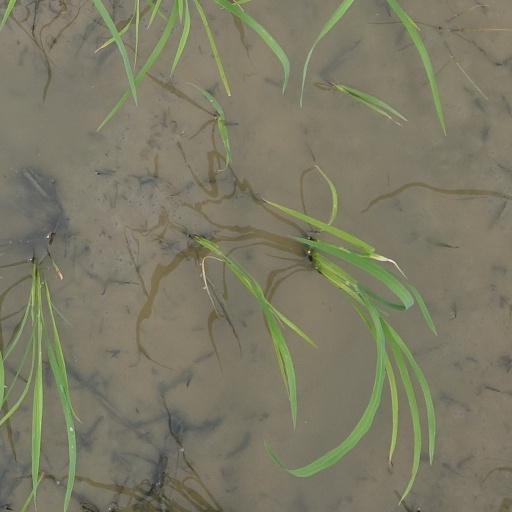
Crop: rice